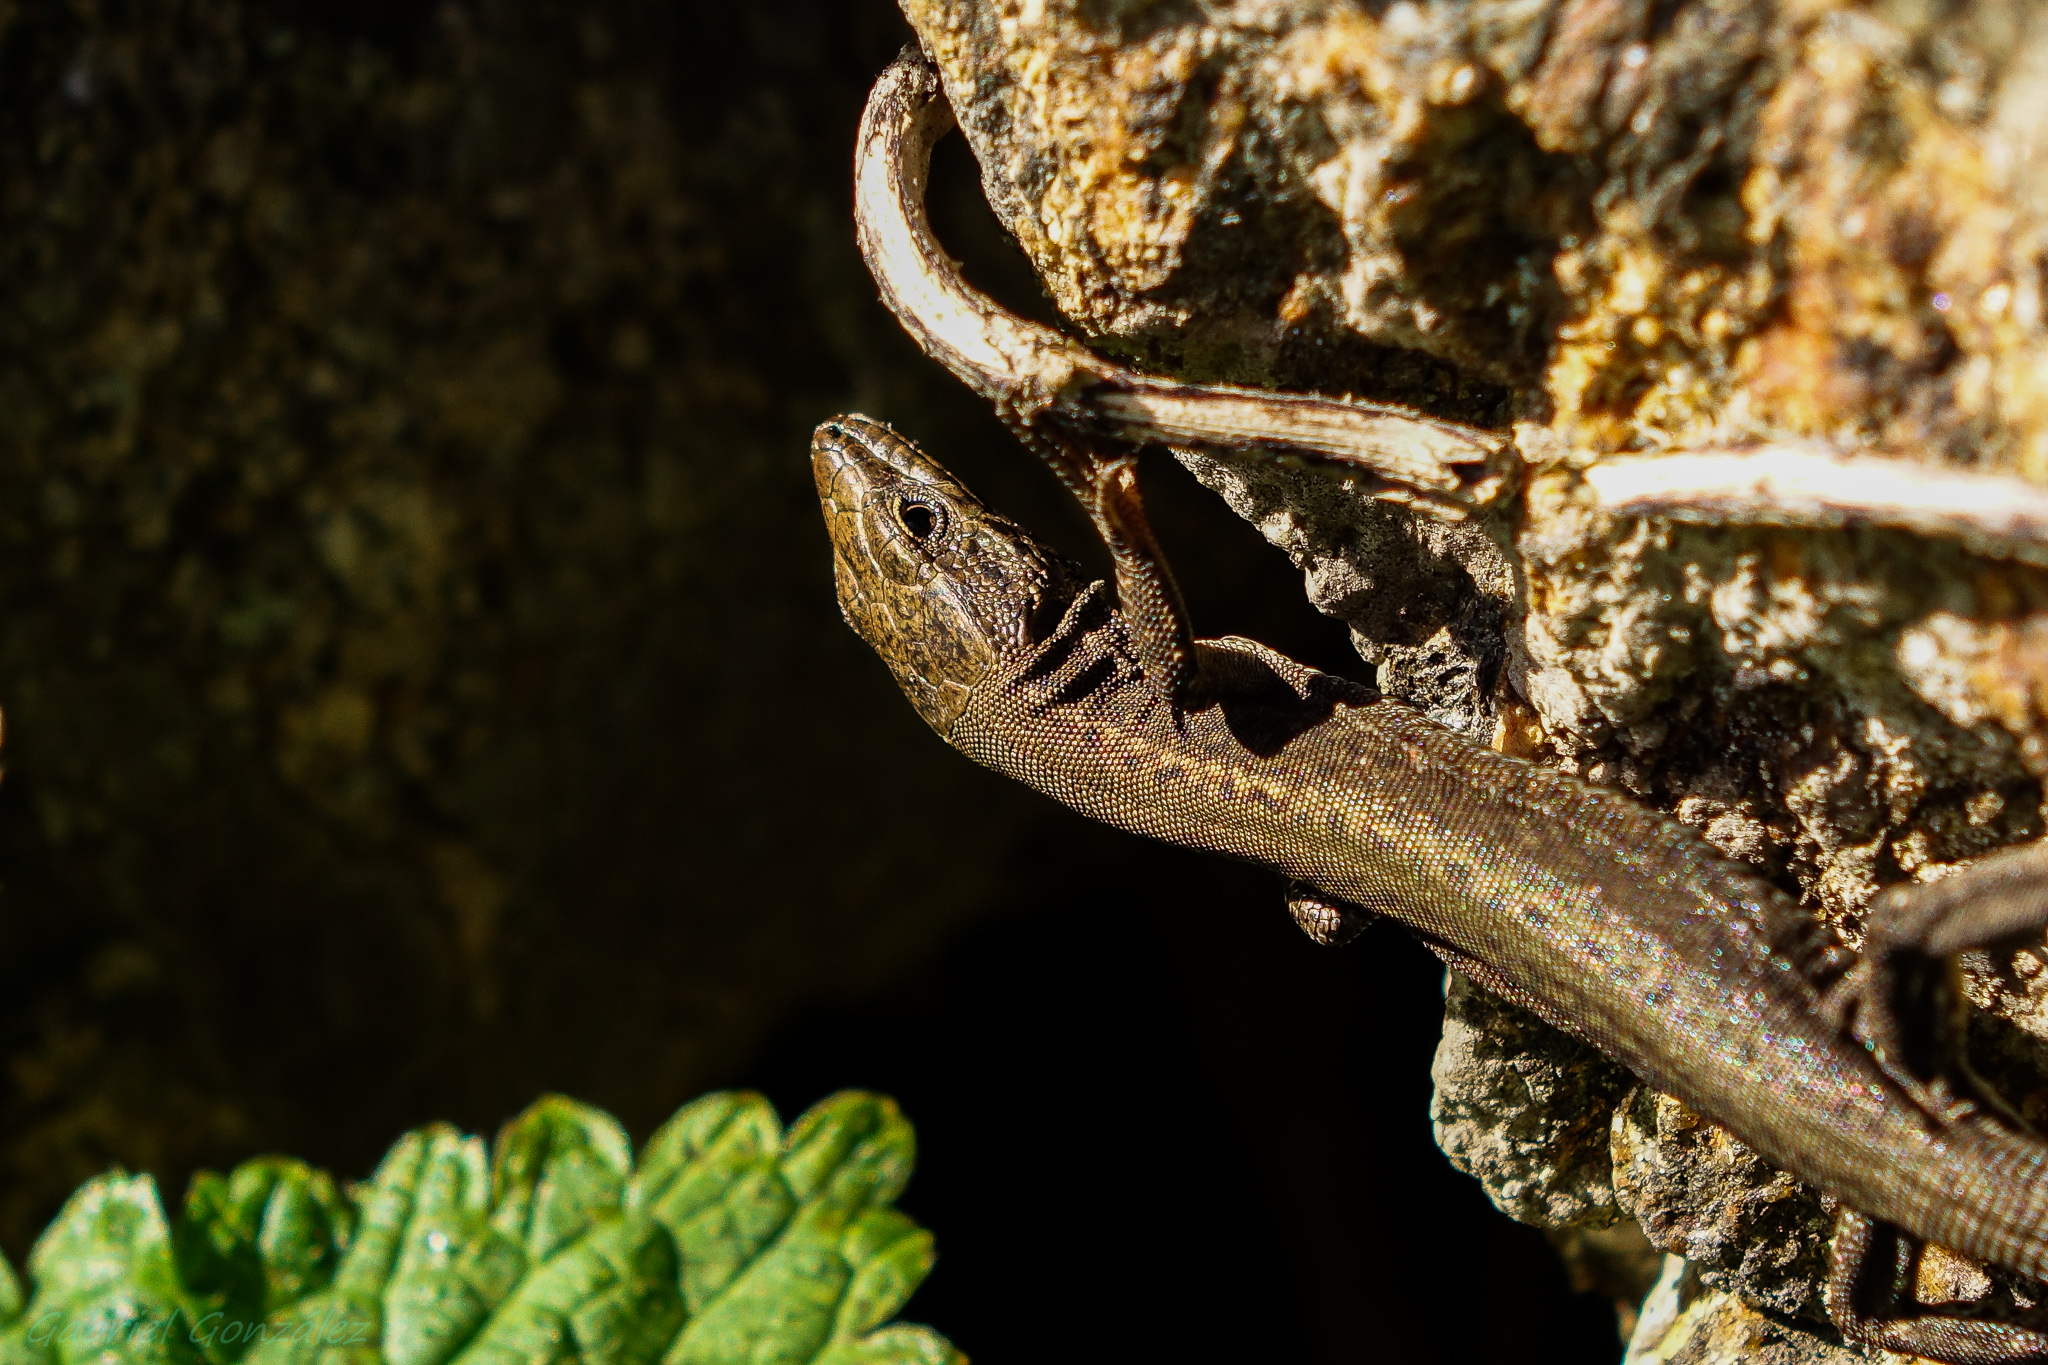
nature, wildlife, reptile, fauna, lizard, close up, animals, vertebrate, serpent, ggl1, gaby1, xovesphoto, animales, sonyrx10, rx10, lagartija, gphoto, xelodegalicia, macro photography, gabrielcoru a, scaled reptile, lacertidae